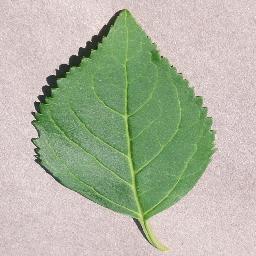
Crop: cherry
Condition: (including_sour)_healthy